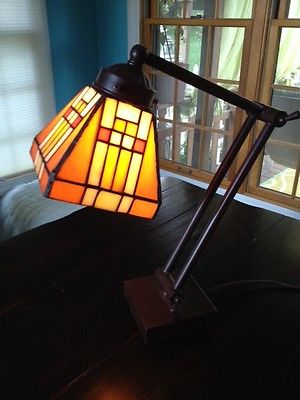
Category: lamp